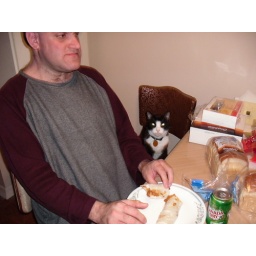
Here is lucky by the kitchen table